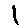
Label: 1